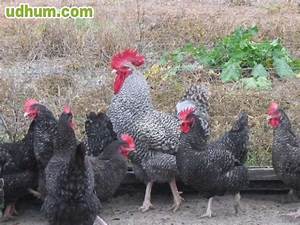
Label: gallina